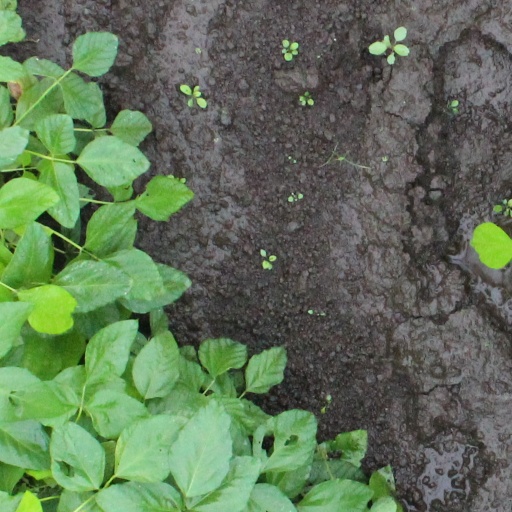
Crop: soybean